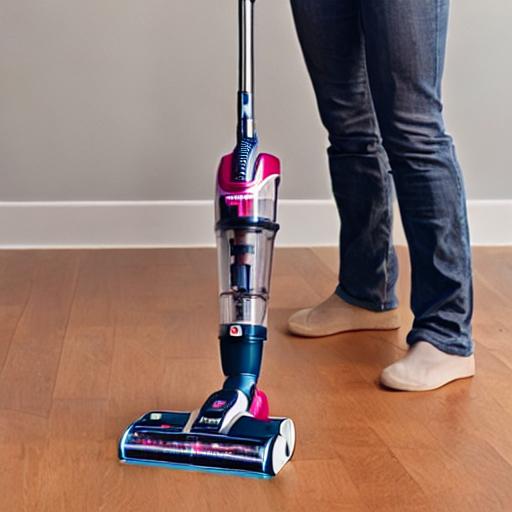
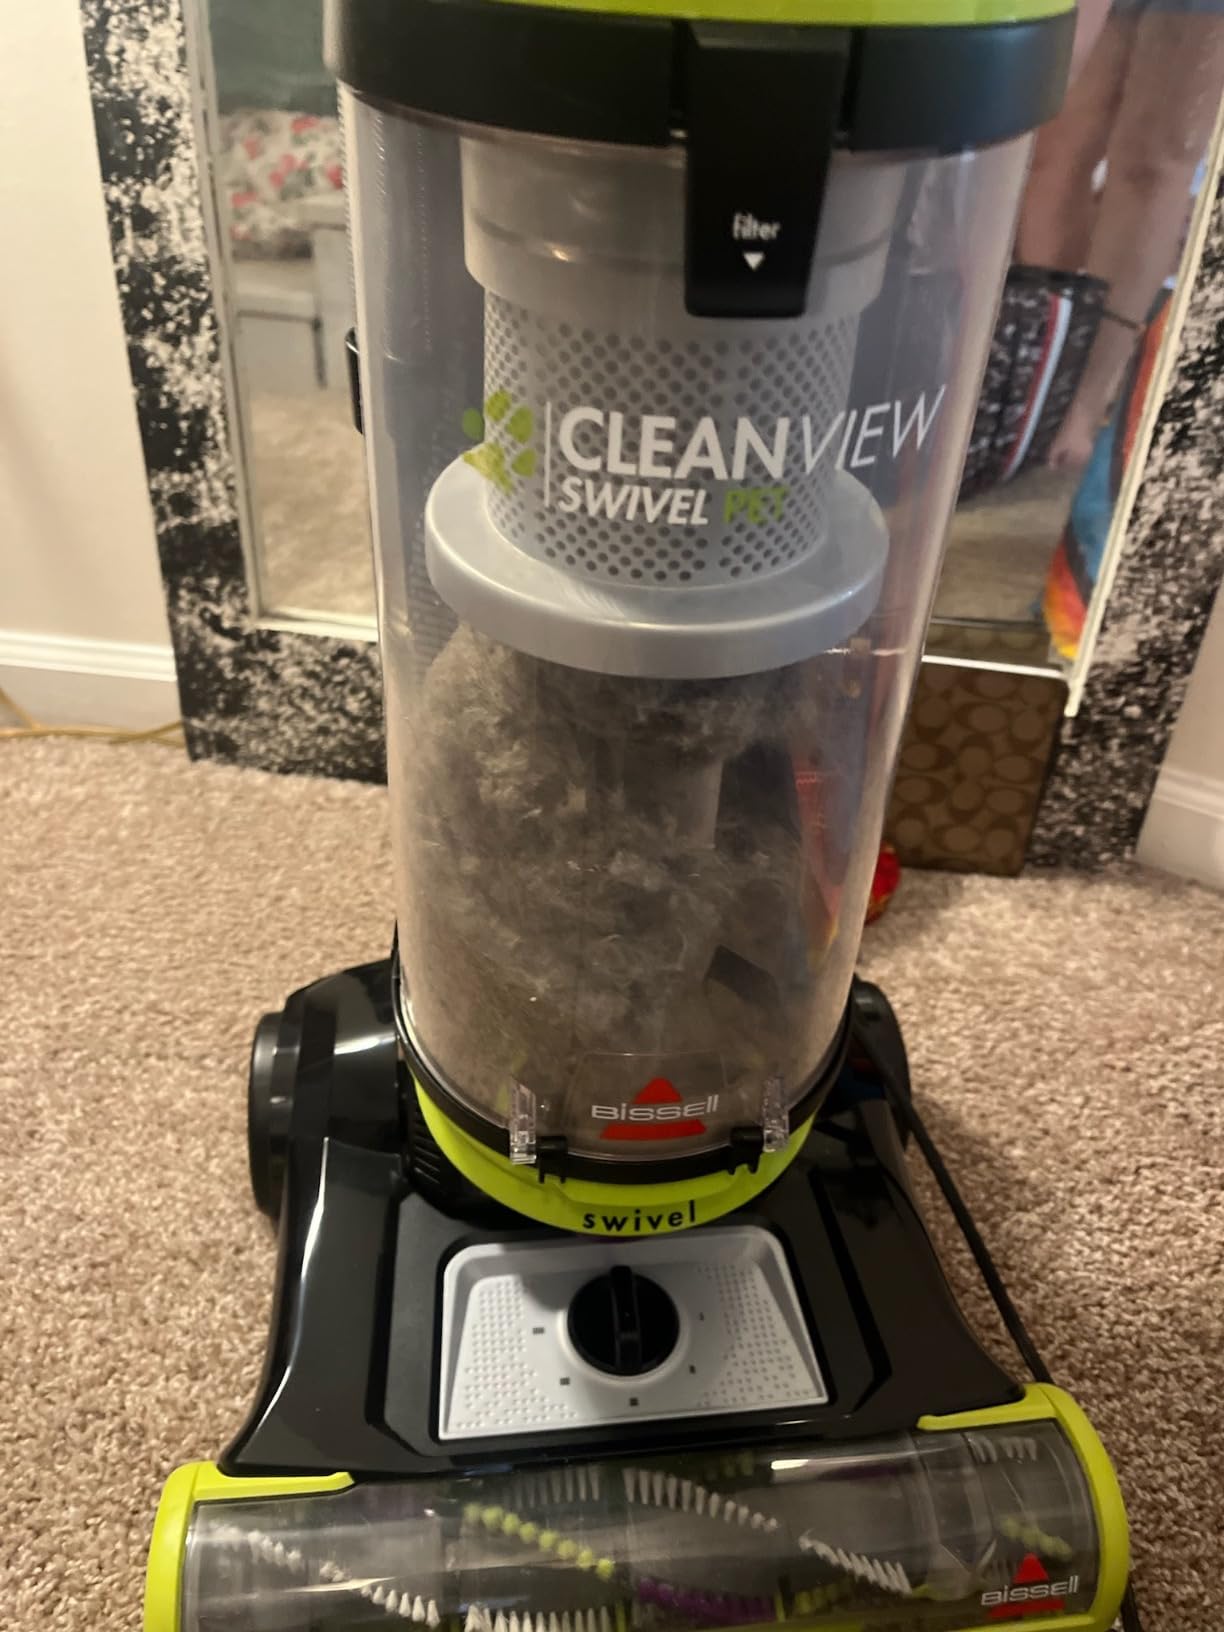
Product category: items_vacuum
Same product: no